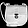
Label: Bag